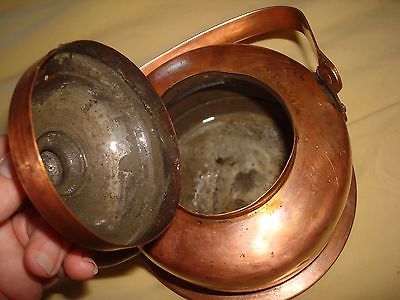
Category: kettle